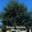
Label: maple_tree